Hundred, West Virginia

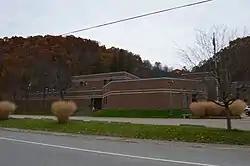
Hundred High School

Of the 146 households 30.1% had children under the age of 18 living with them, 42.5% were married couples living together, 11.6% had a female householder with no husband present, and 42.5% were non-families. 37.7% of households were one person and 20.5% were one person aged 65 or older. The average household size was 2.36 and the average family size was 3.11.